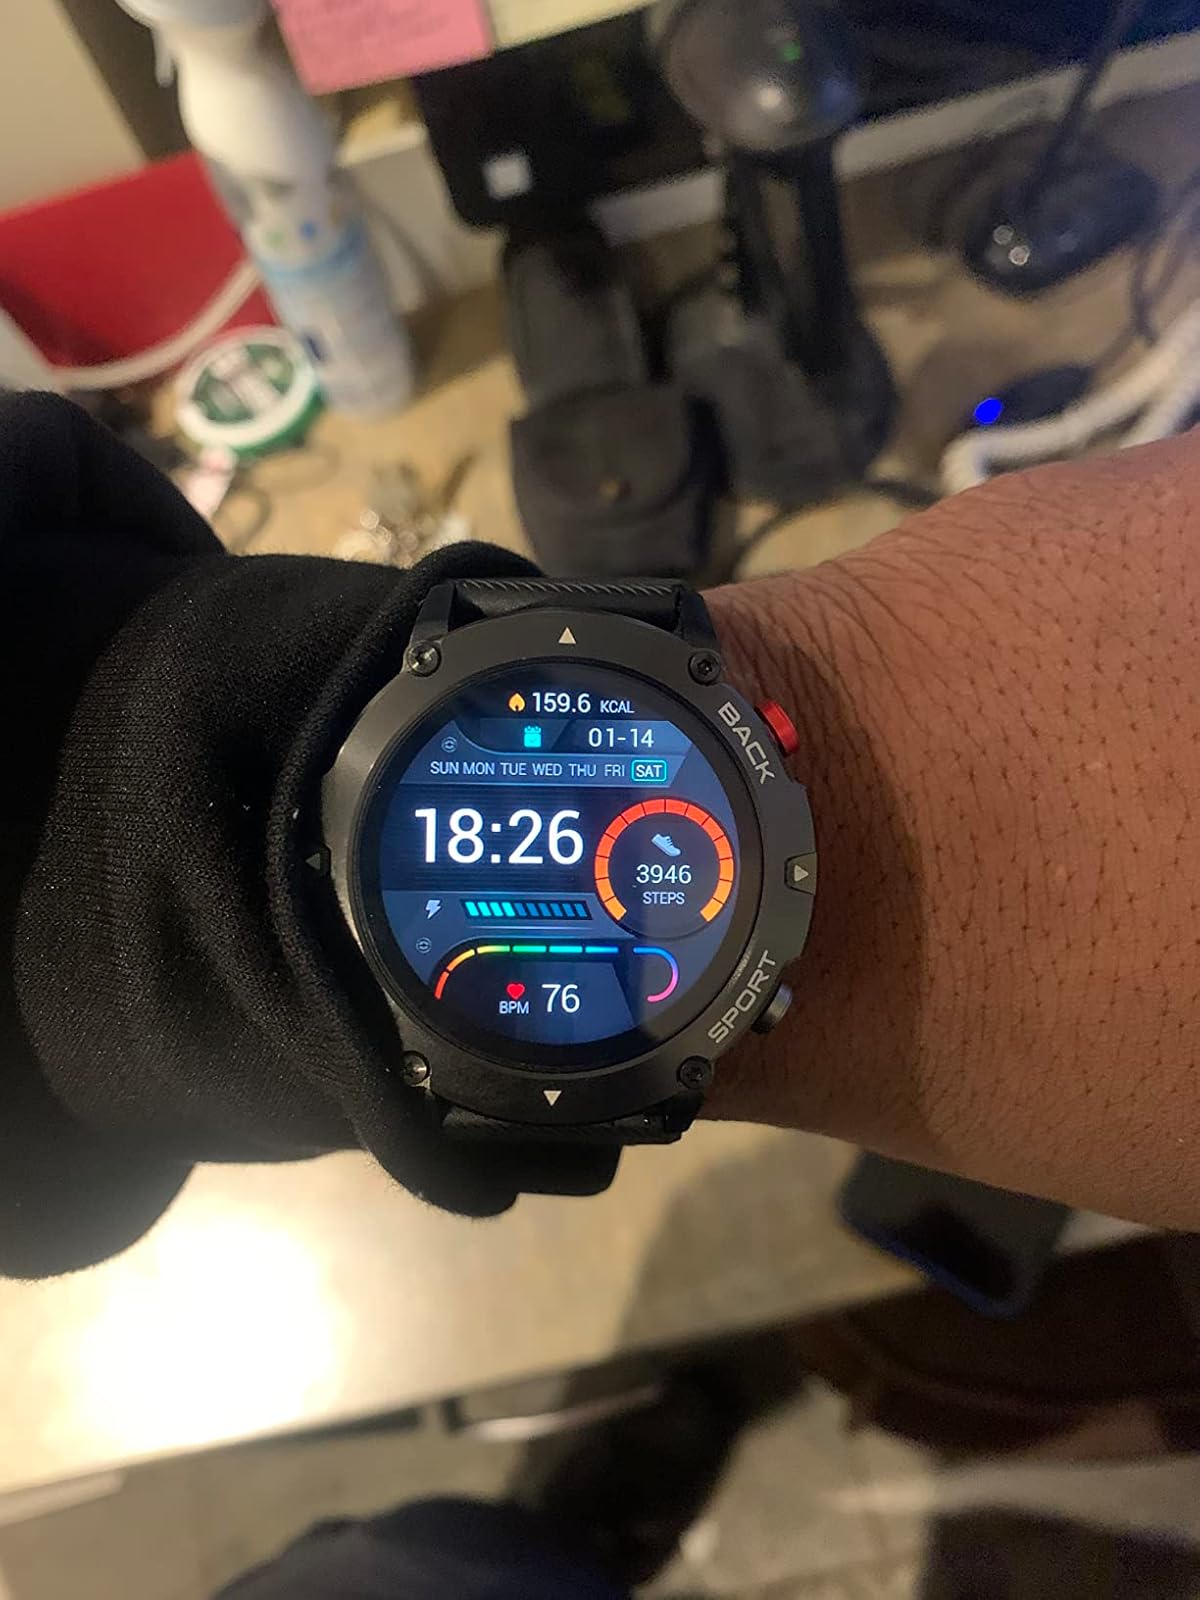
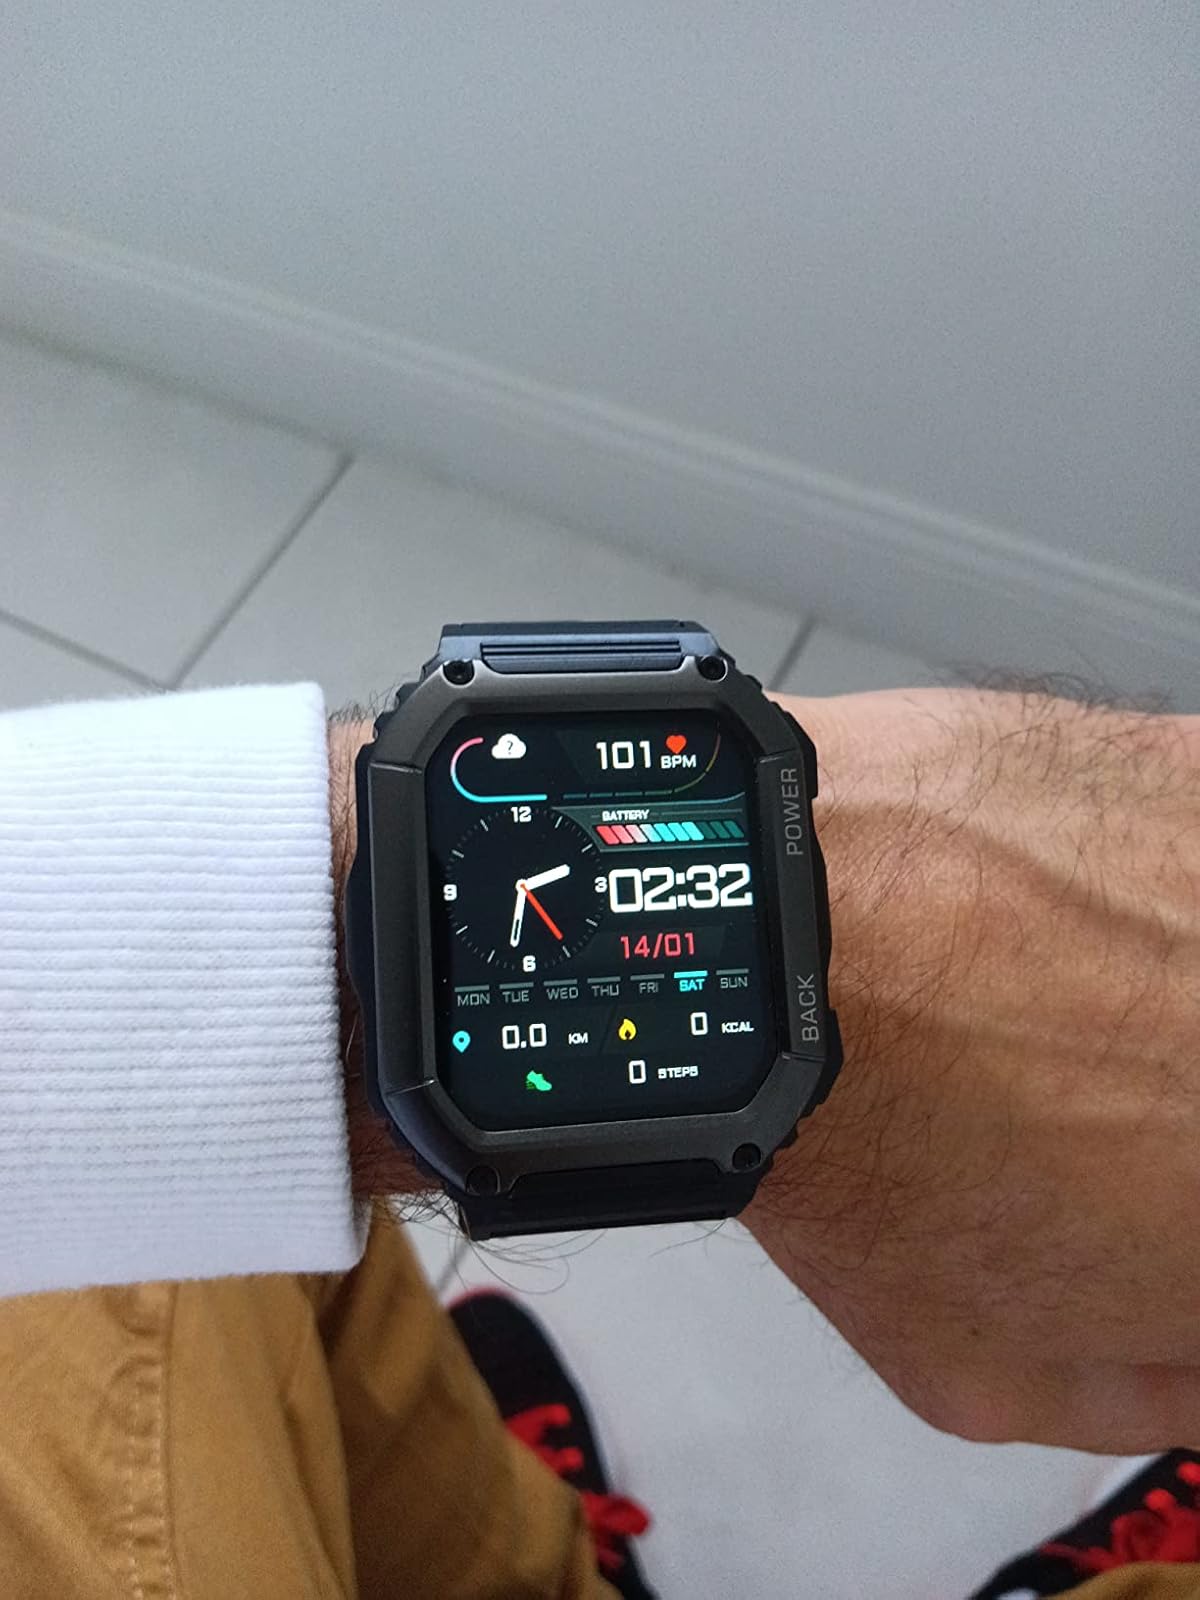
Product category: smartwatch
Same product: no